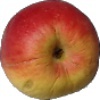
Label: red_yellow_apple